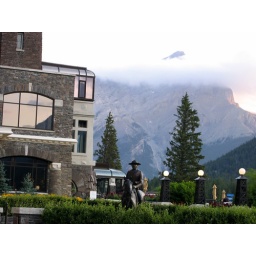
rear grounds of the hotel loved the cloud over the mountain and the statue...